Hernán Rivero

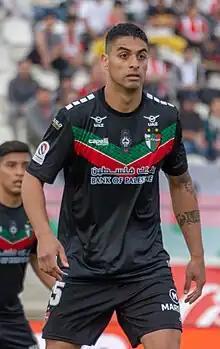
Rivero with Palestino in 2023

Daniel Hernán Rivero (born 12 September 1992) is an Argentine footballer who plays as a forward for Chacarita Juniors.